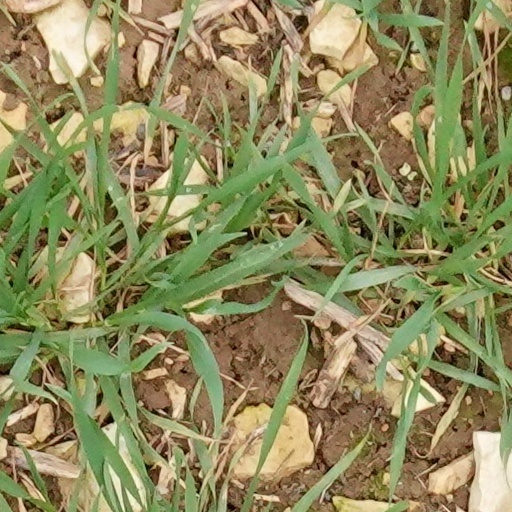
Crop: wheat